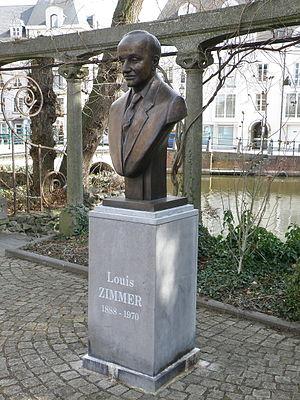
Louis Zimmer était un horloger et astronome amateur belge.